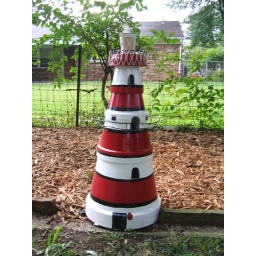
Same votive candle light on top but this one has a hand-built toothpick fencing around the lookout.